SGH Warsaw School of Economics

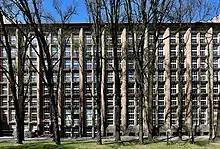
Warsaw School of Economics Library, Rakowiecka Street

SGH cooperates with over 250 foreign universities, as well as with many international organizations. The main partners are universities from the European Union, North America, and Asia. Each year, the international exchange involves about 500 SGH students, and the university hosts over 300 students from foreign institutes. Significant international cooperation programs include LLP Erasmus, CEMS (The Global Alliance in Management Education), Polish-German Academic Forum at SGH, Partnership in International Management (PIM), as well as double diploma programs (i.e. with Technische Universität Berlin), and other bilateral agreements.